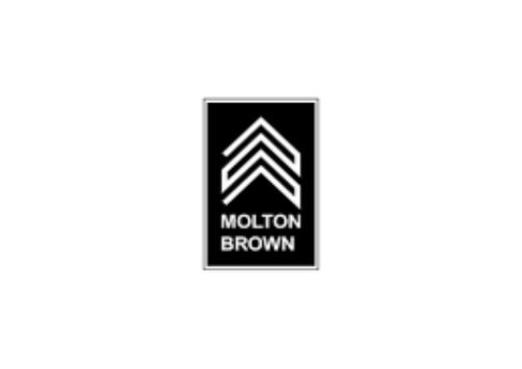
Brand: molton brown
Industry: Necessities